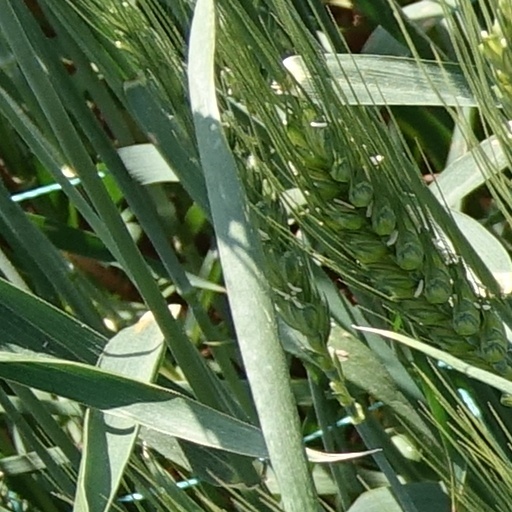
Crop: wheat